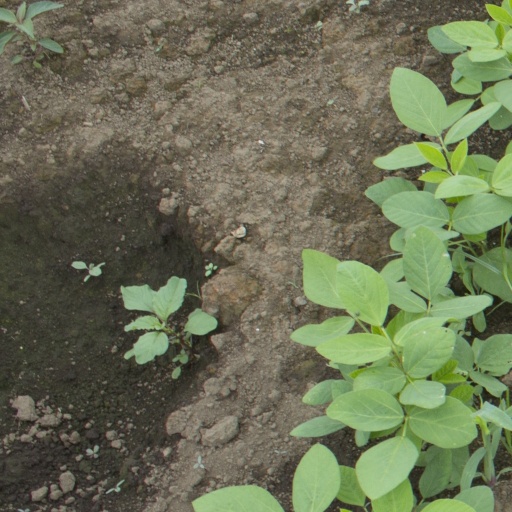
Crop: soybean